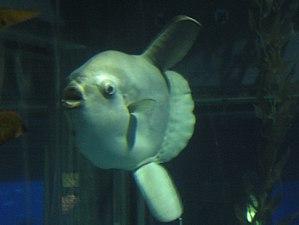
L'aquarium Kaiyukan est un aquarium situé dans l'arrondissement de Minato à Ōsaka, au Japon.